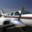
Label: airplane